Thelma Percy

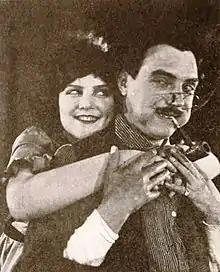
Percy with Max Linder in "Seven Years Bad Luck" (1921)

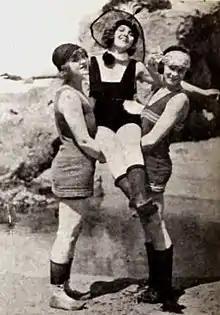

Thelma Percy (October 20, 1903 - July 6, 1970) was a British actress. She was born in Belfast, Northern Ireland. Fellow actress Eileen Percy was her sister. She appeared on stage in the 1922 show "The Blushing Bride". Percy died in Santa Monica, California.